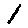
Label: 1